Question: Please indicate a possible affordance area of baseball bat that can be used for holding
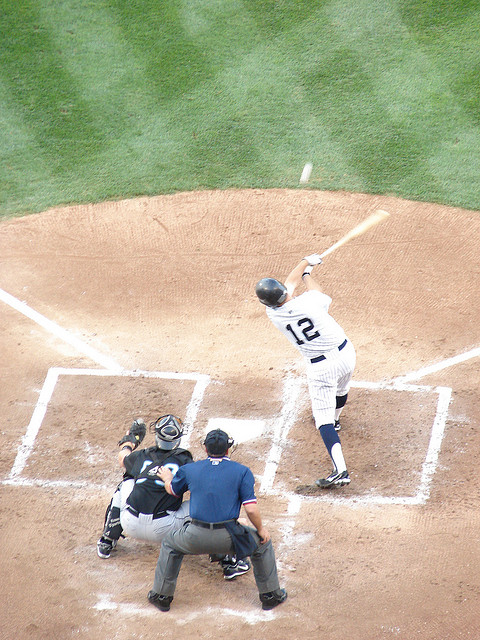
Answer: [289.825, 245.614, 329.123, 279.298]